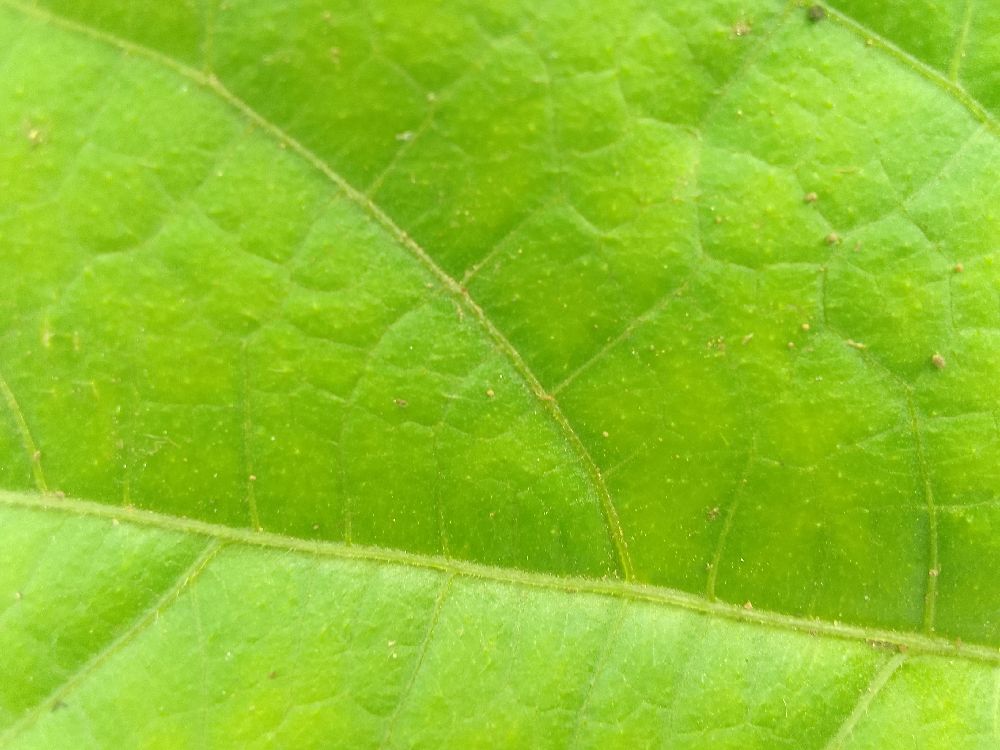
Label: healthy